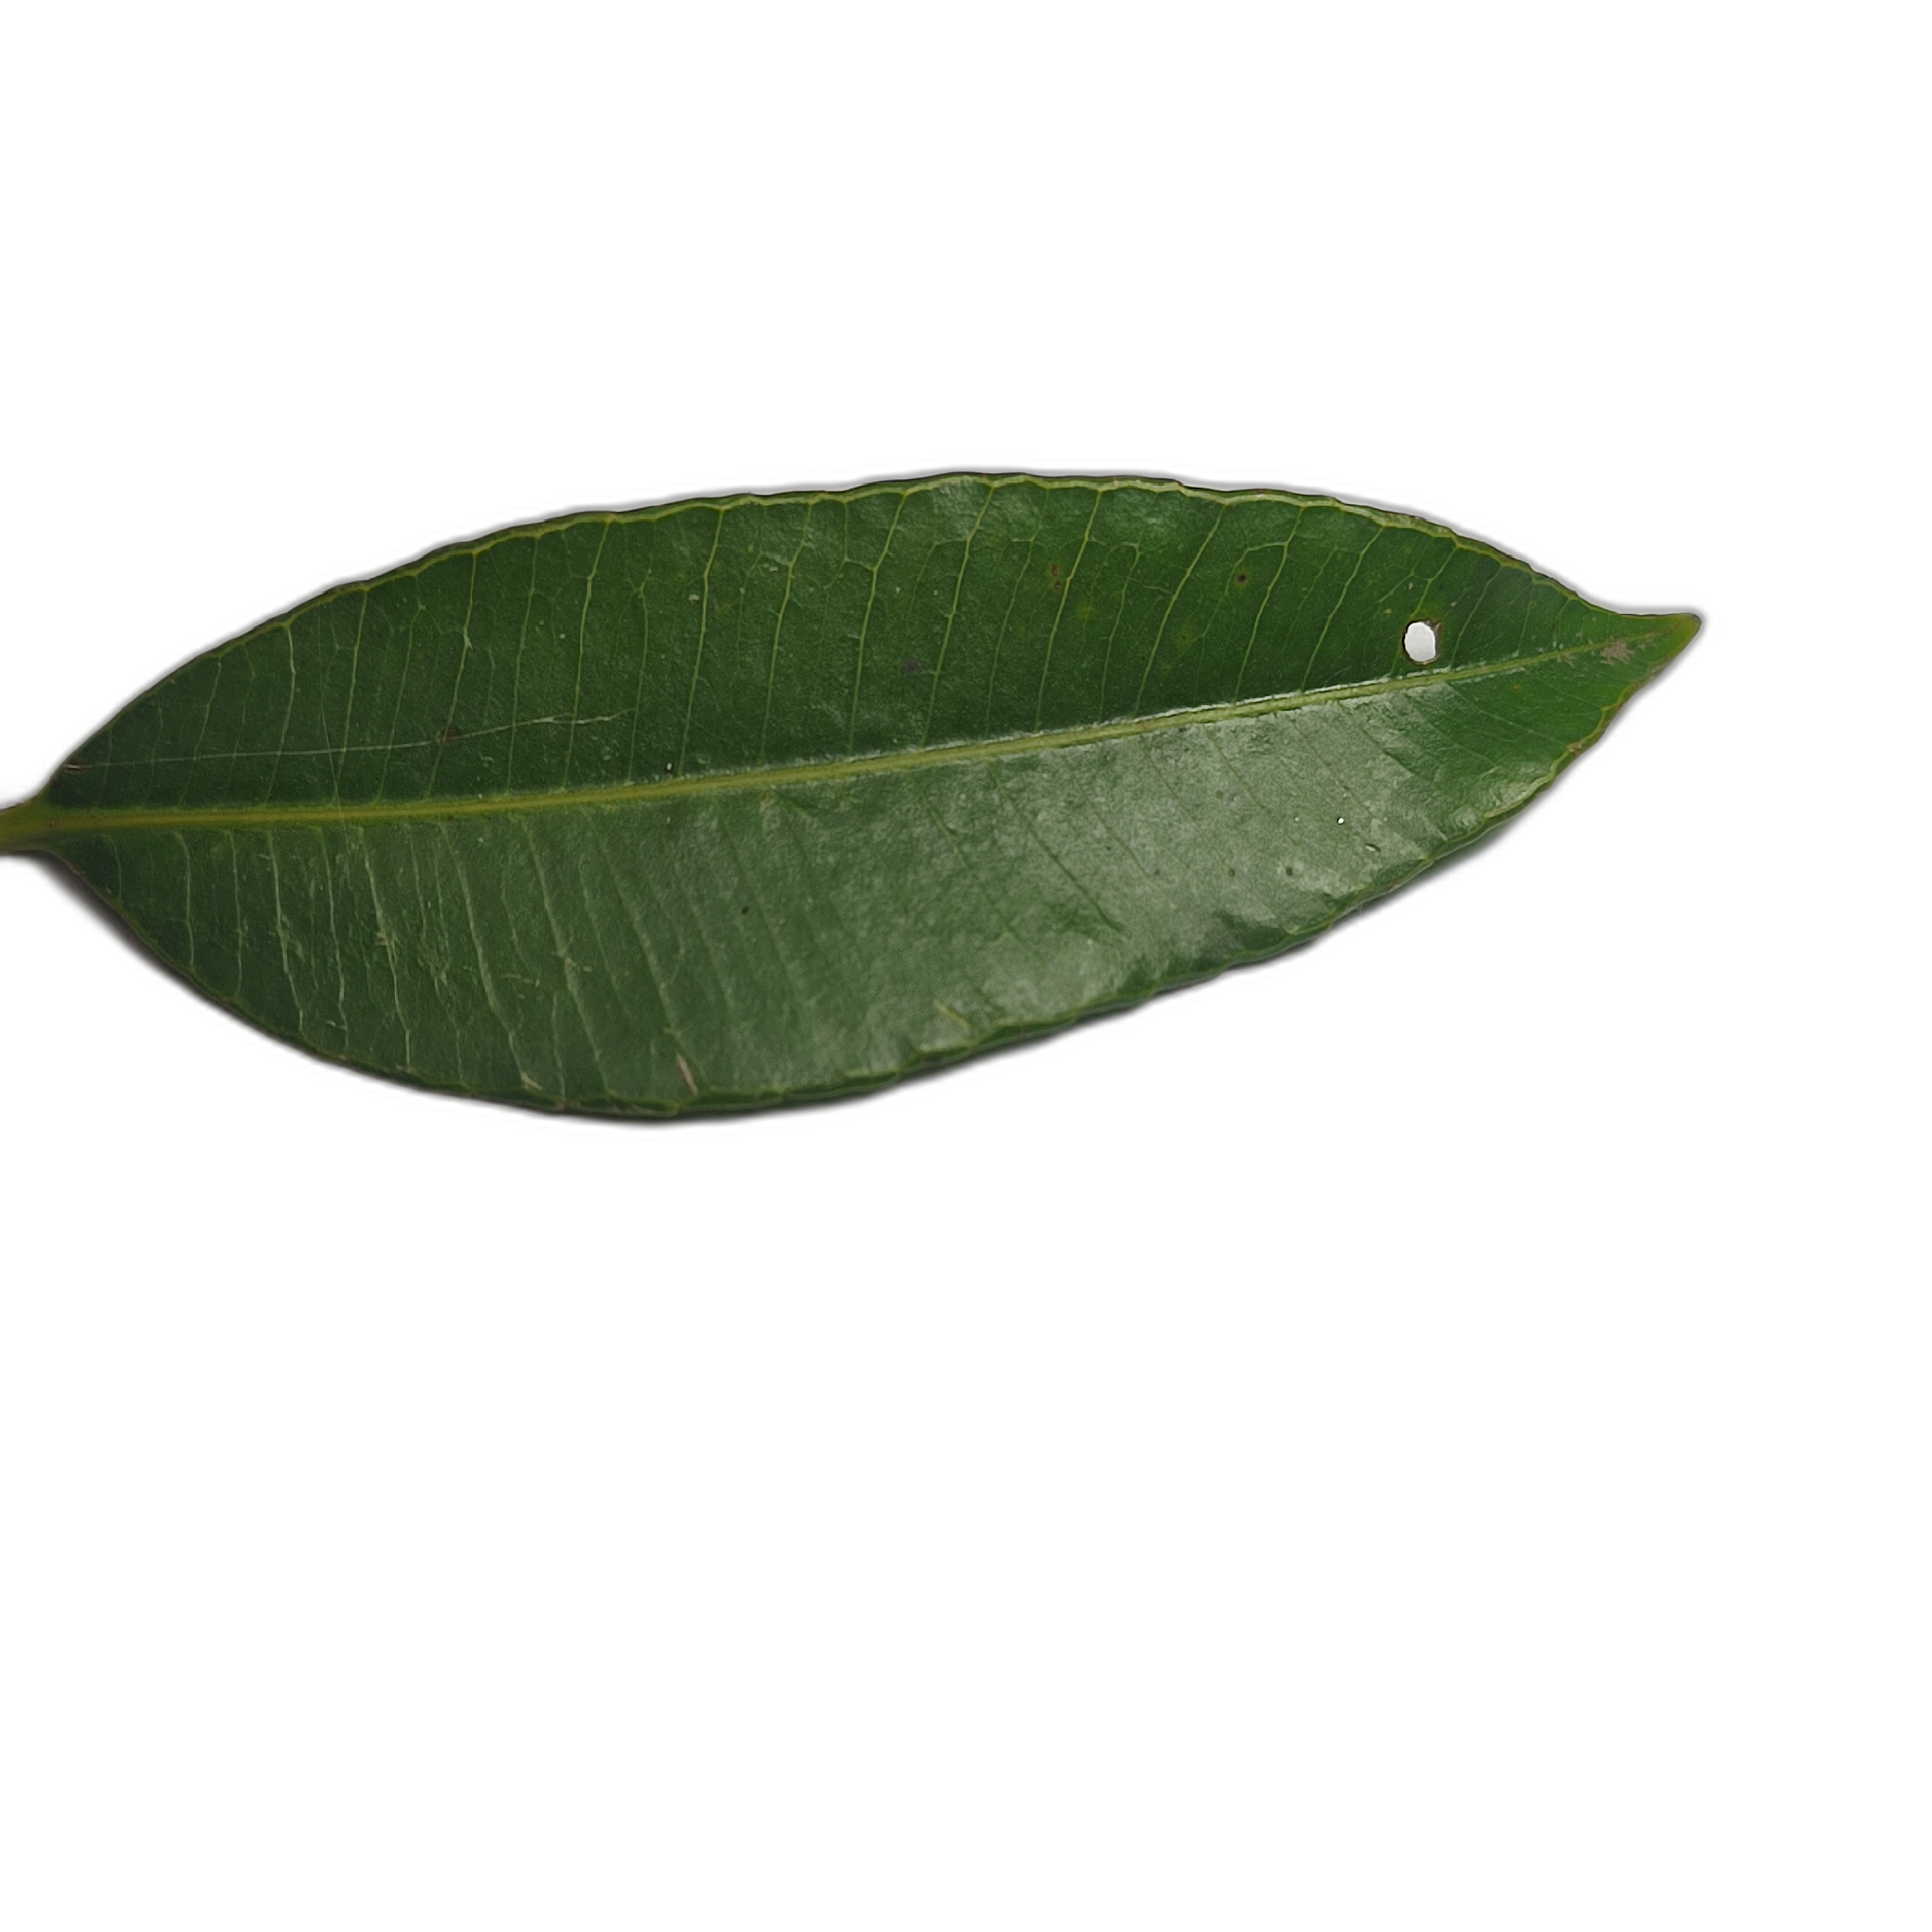
Label: healthy